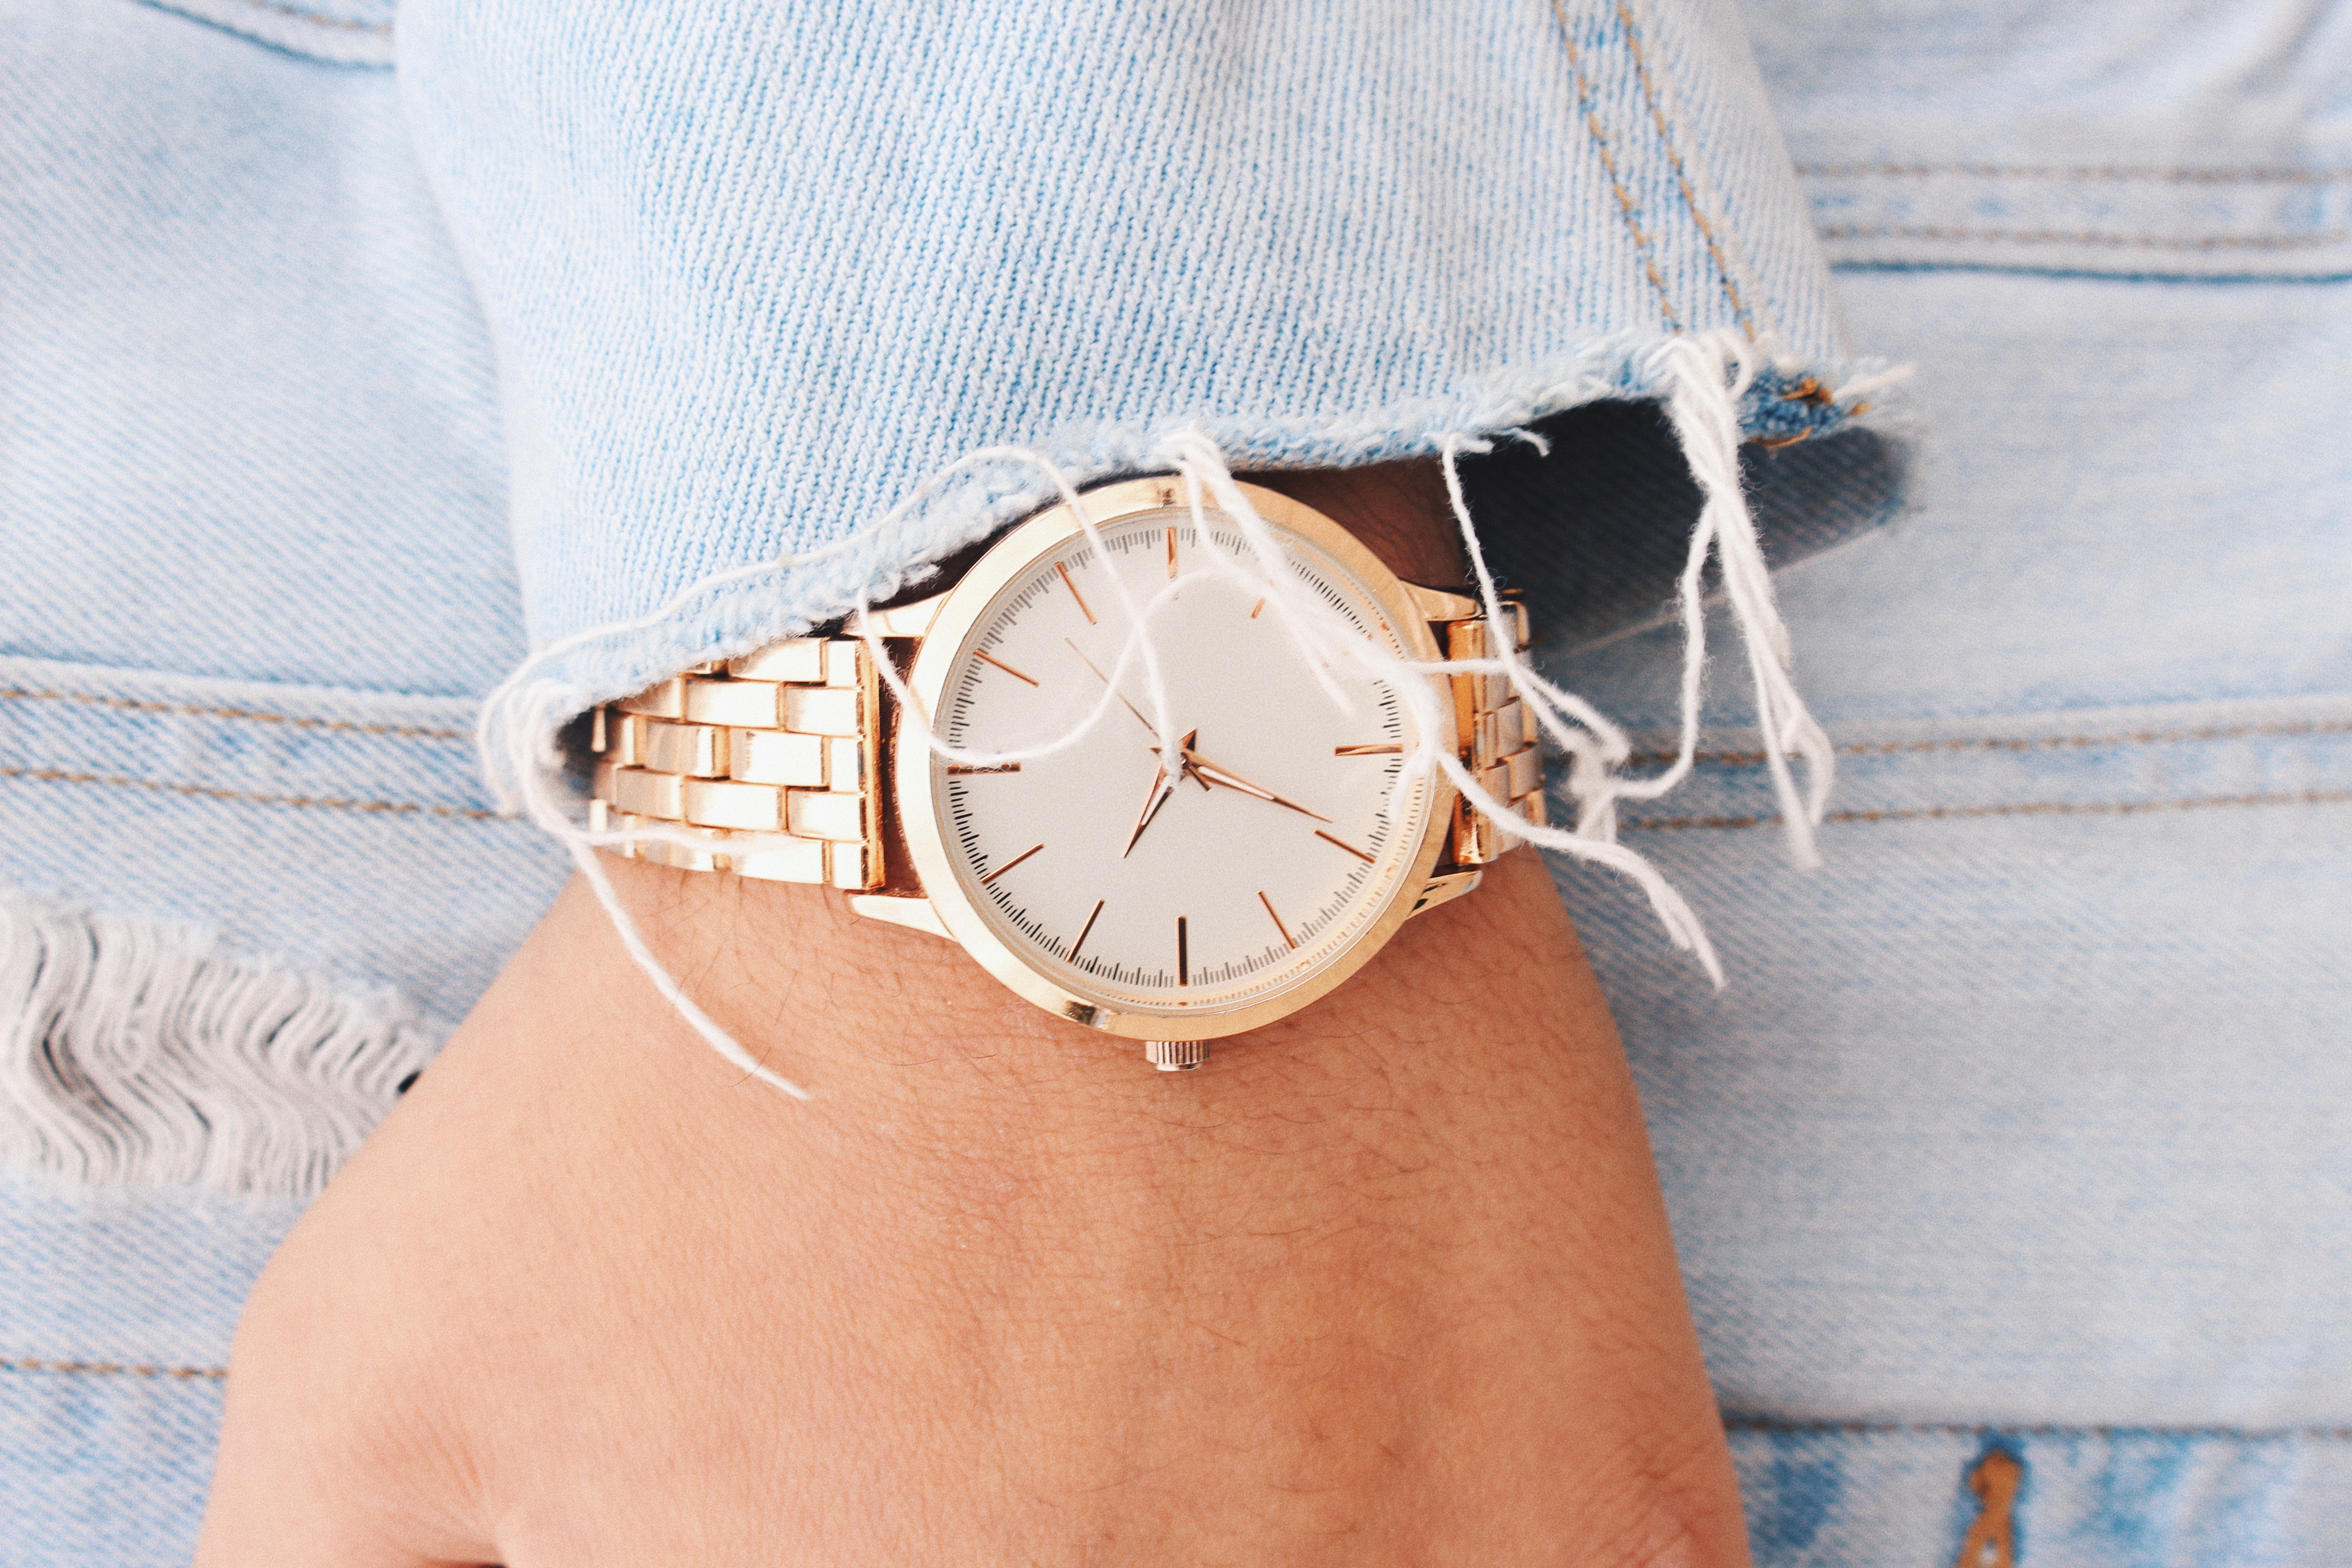
hand, white, blue, jewellery, textile, dress, fashion accessory